Religion in Morocco

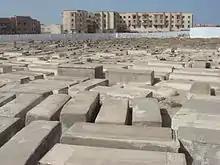
A Jewish cemetery in the city of Essaouira

Morocco was a destination for the Jewish diaspora after the destruction of the Second Temple by the Roman Empire. A second wave of Sephardic Jews arrived in the country following the Alhambra Decree of 1492 which expelled all Jews from nearby Spain. The Jews, as well as the Christians, had legal autonomy relating to their own faith in cases when both parties were of the same religion.